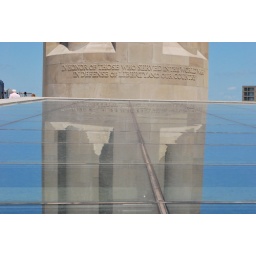
Underneath this glass is the WW1 Museum, in which patrons can look up and see the tower from underneath!